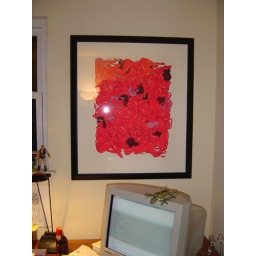
Chris Martin devils girls in my office